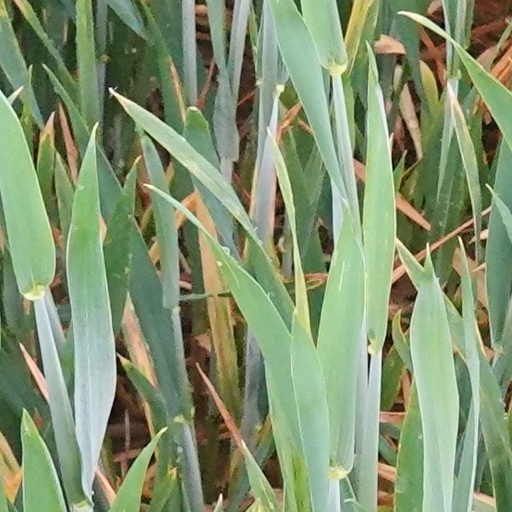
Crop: wheat